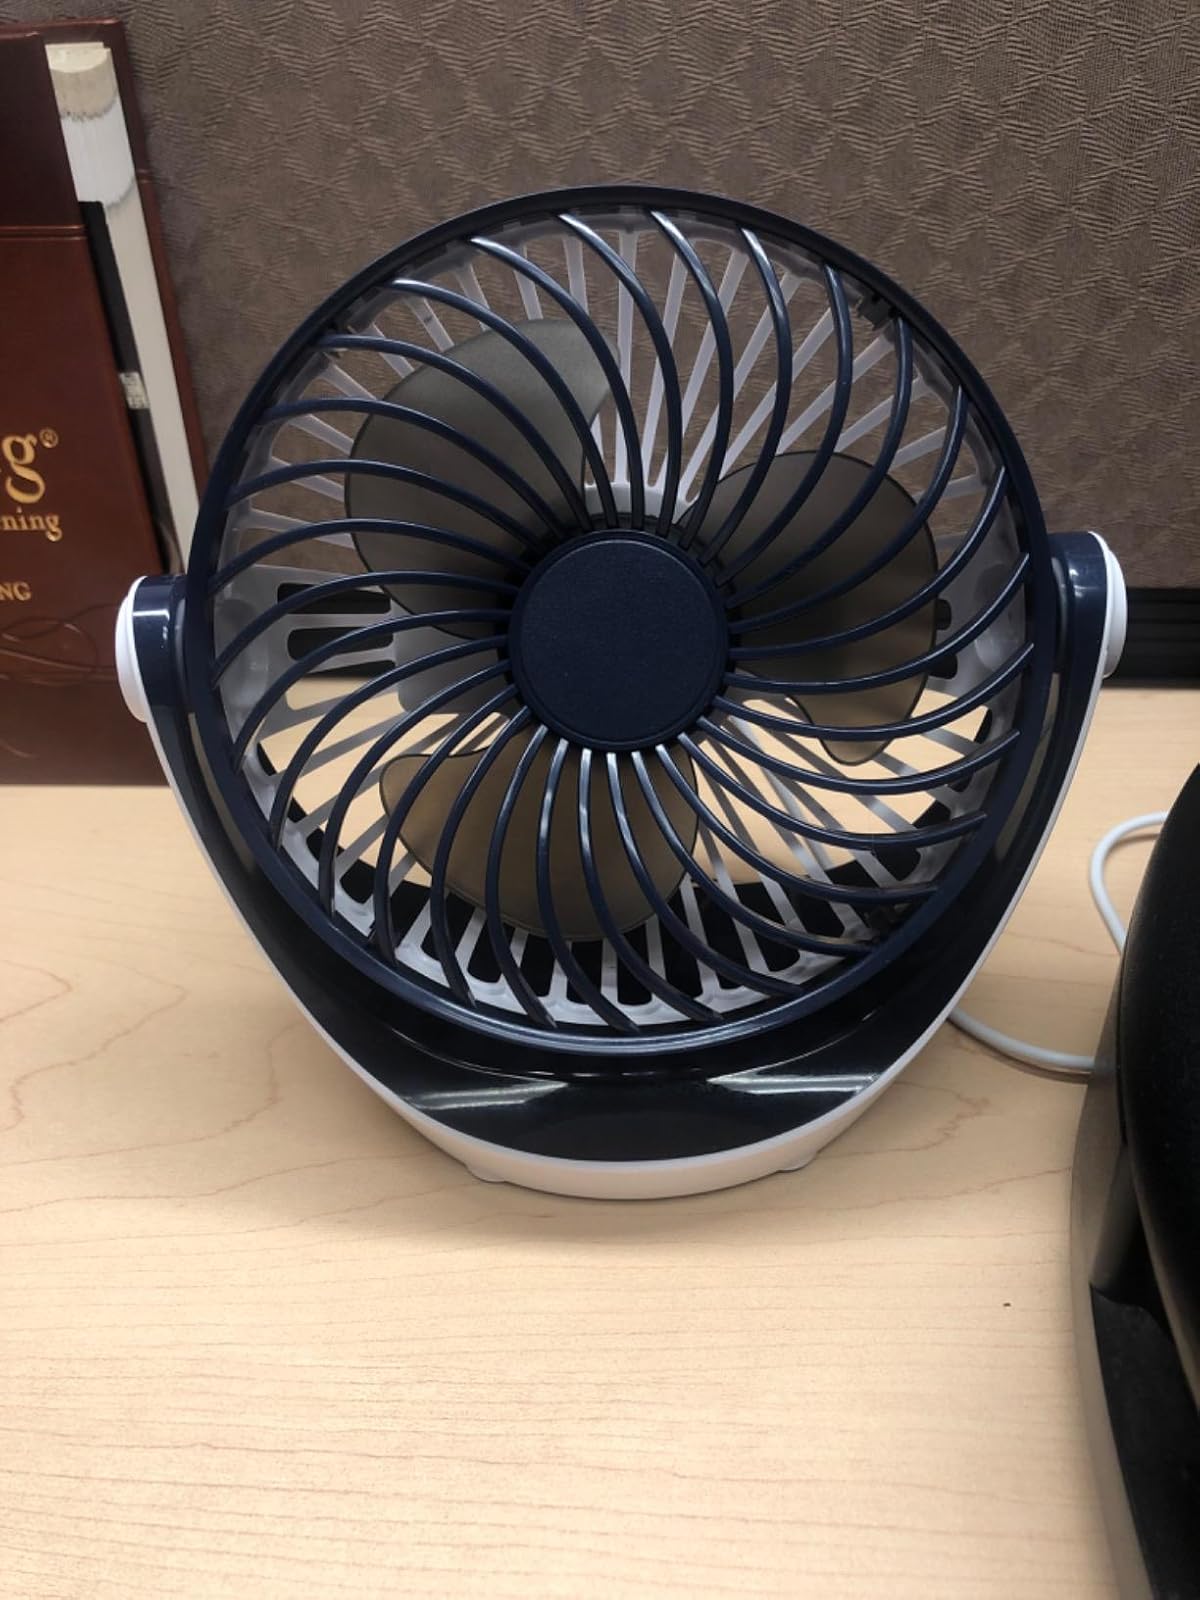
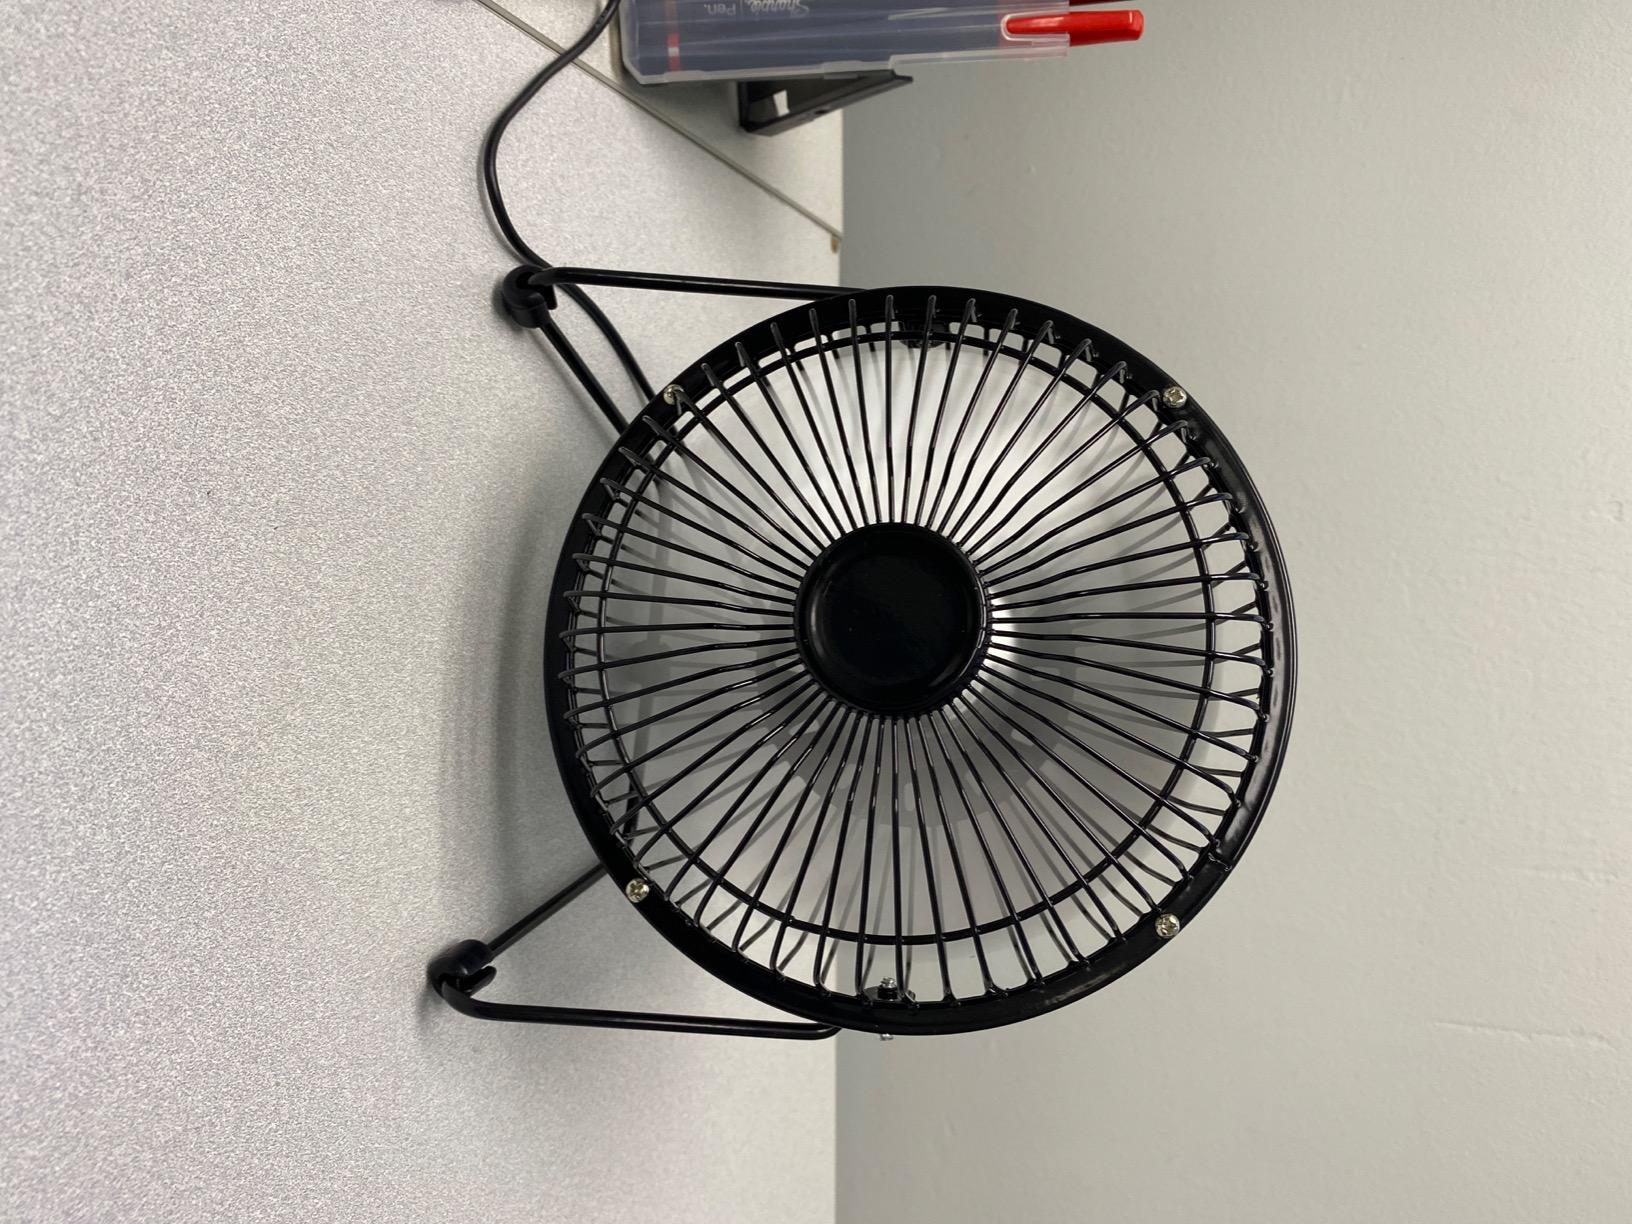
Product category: fan
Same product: no